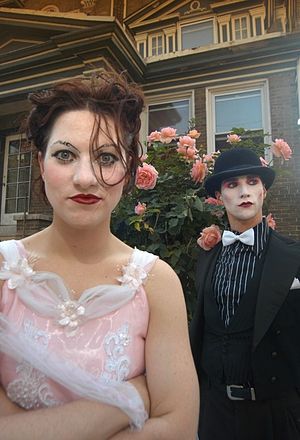
The Dresden Dolls
Dresden Dolls
The Dresden Dolls er et amerikansk band, som trods den komplicerede og indladende musik kun består af to personer: Sangeren og pianisten Amanda Palmer og trommeslageren Brian Viglione. De dannede bandet i 2001, efter at Brian havde set og var blevet imponeret af Amandas solooptræden. Duoen kalder deres musikgenre for "punk-cabaret", og da det er en selvopfundet genre, er de nok det eneste band i verden, der spiller denne. Begge gør de en dyd ud af at klæde sig ud i natklubtøj a la trediverne, imens de maler sig hvide i ansigterne med kraftig læbestift, sådan at de ligner porcelænsdukker. Teksterne i deres sange handler hovedsagligt om groteske lidt makabre emner, men er også tit svære at gennemskue ved første øjekast. De to musikere optræder tit erotisk i forhold til hinanden. The Dresden Dolls optrådte i Danmark på Roskilde Festival i 2005.